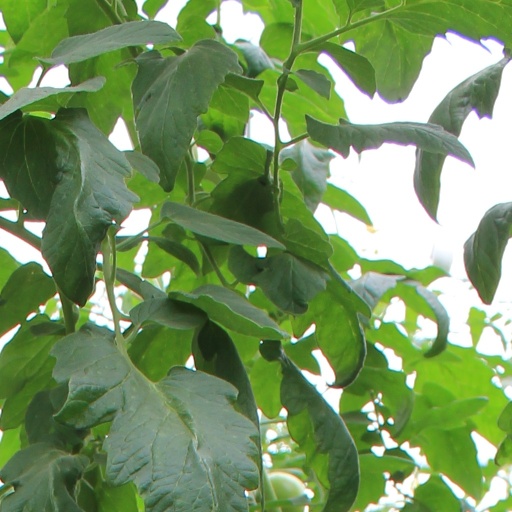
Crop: tomato